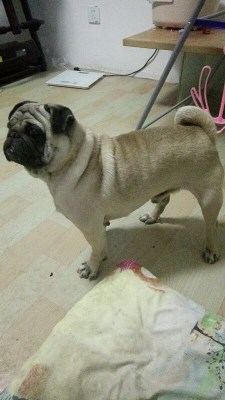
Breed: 798-n000130-pug